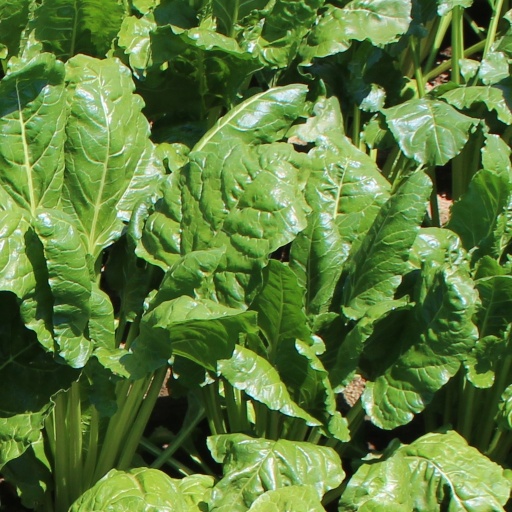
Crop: sugar beet